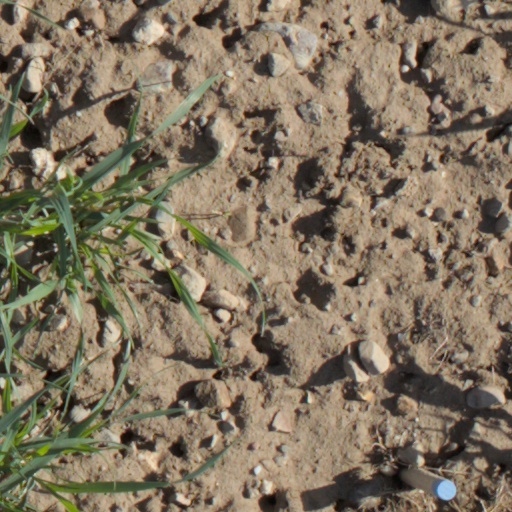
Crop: wheat